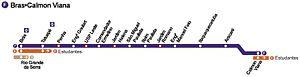
La ligne 12 - Saphir de la CPTM comprend le tronçon du réseau métropolitain défini entre les gares du Brás et de Calmon Viana. Jusqu'en mars 2008, elle s'appelait Ligne F - Violette.